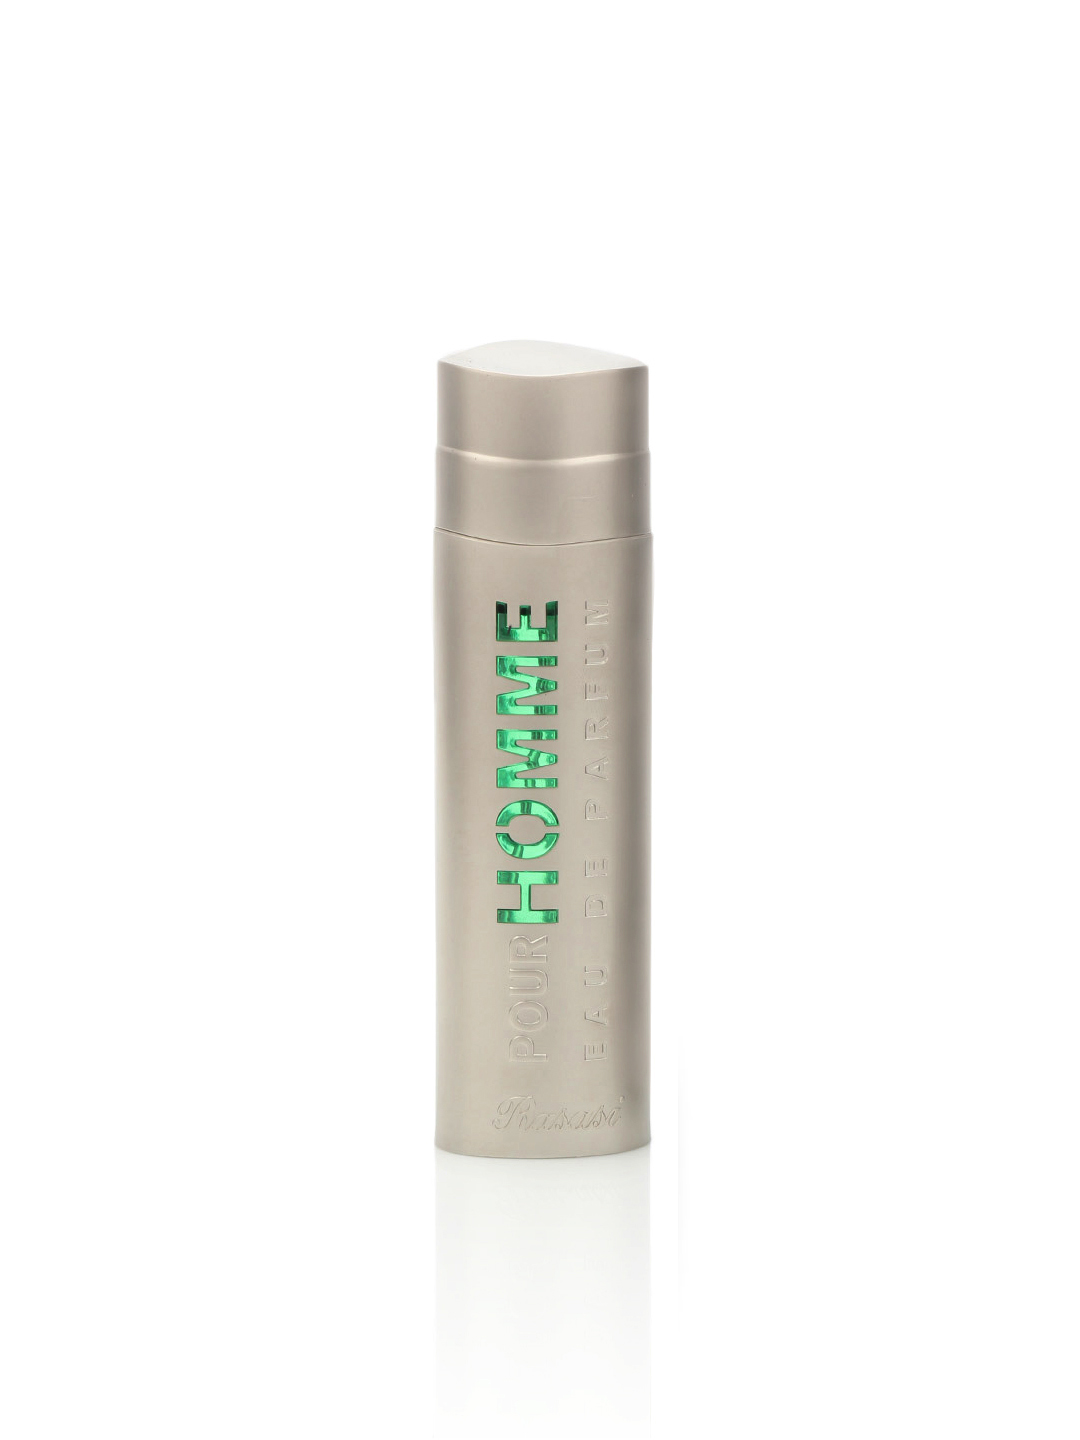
Rasasi Men Pour Homme Perfume
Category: Personal Care / Fragrance / Perfume and Body Mist
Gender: Men
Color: Black
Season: Spring 2017
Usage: Casual